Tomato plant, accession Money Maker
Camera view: horizontal (90 deg, fisheye); turntable rotation: 120 degrees
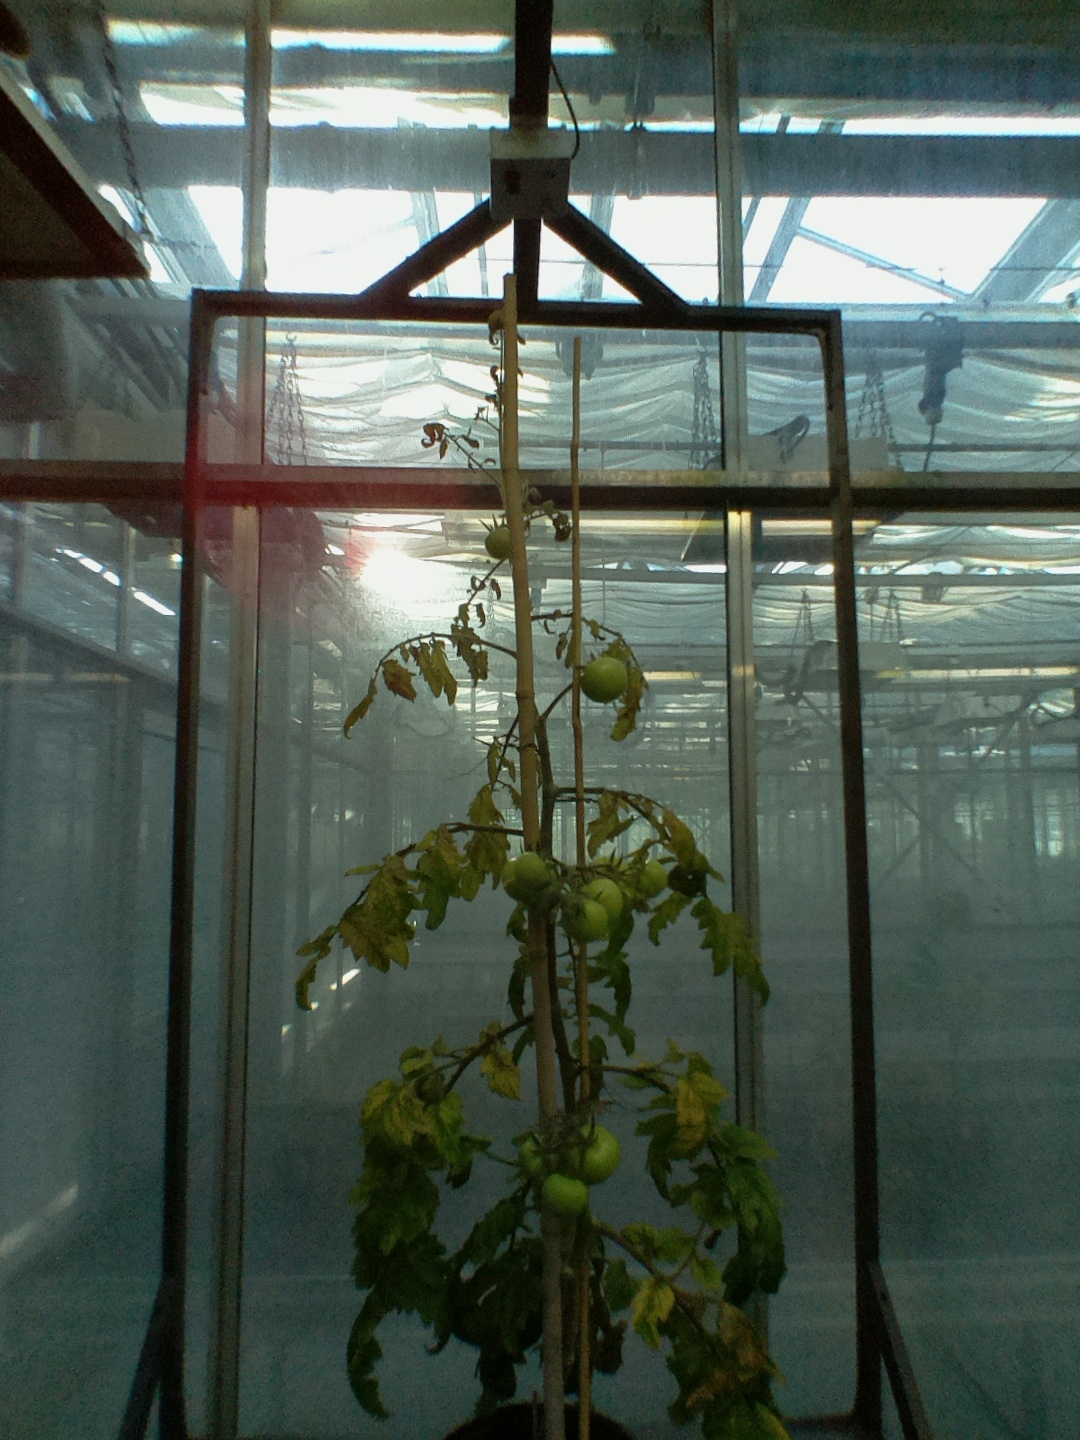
BBCH growth stage 79: 90% -100% of final fruit size